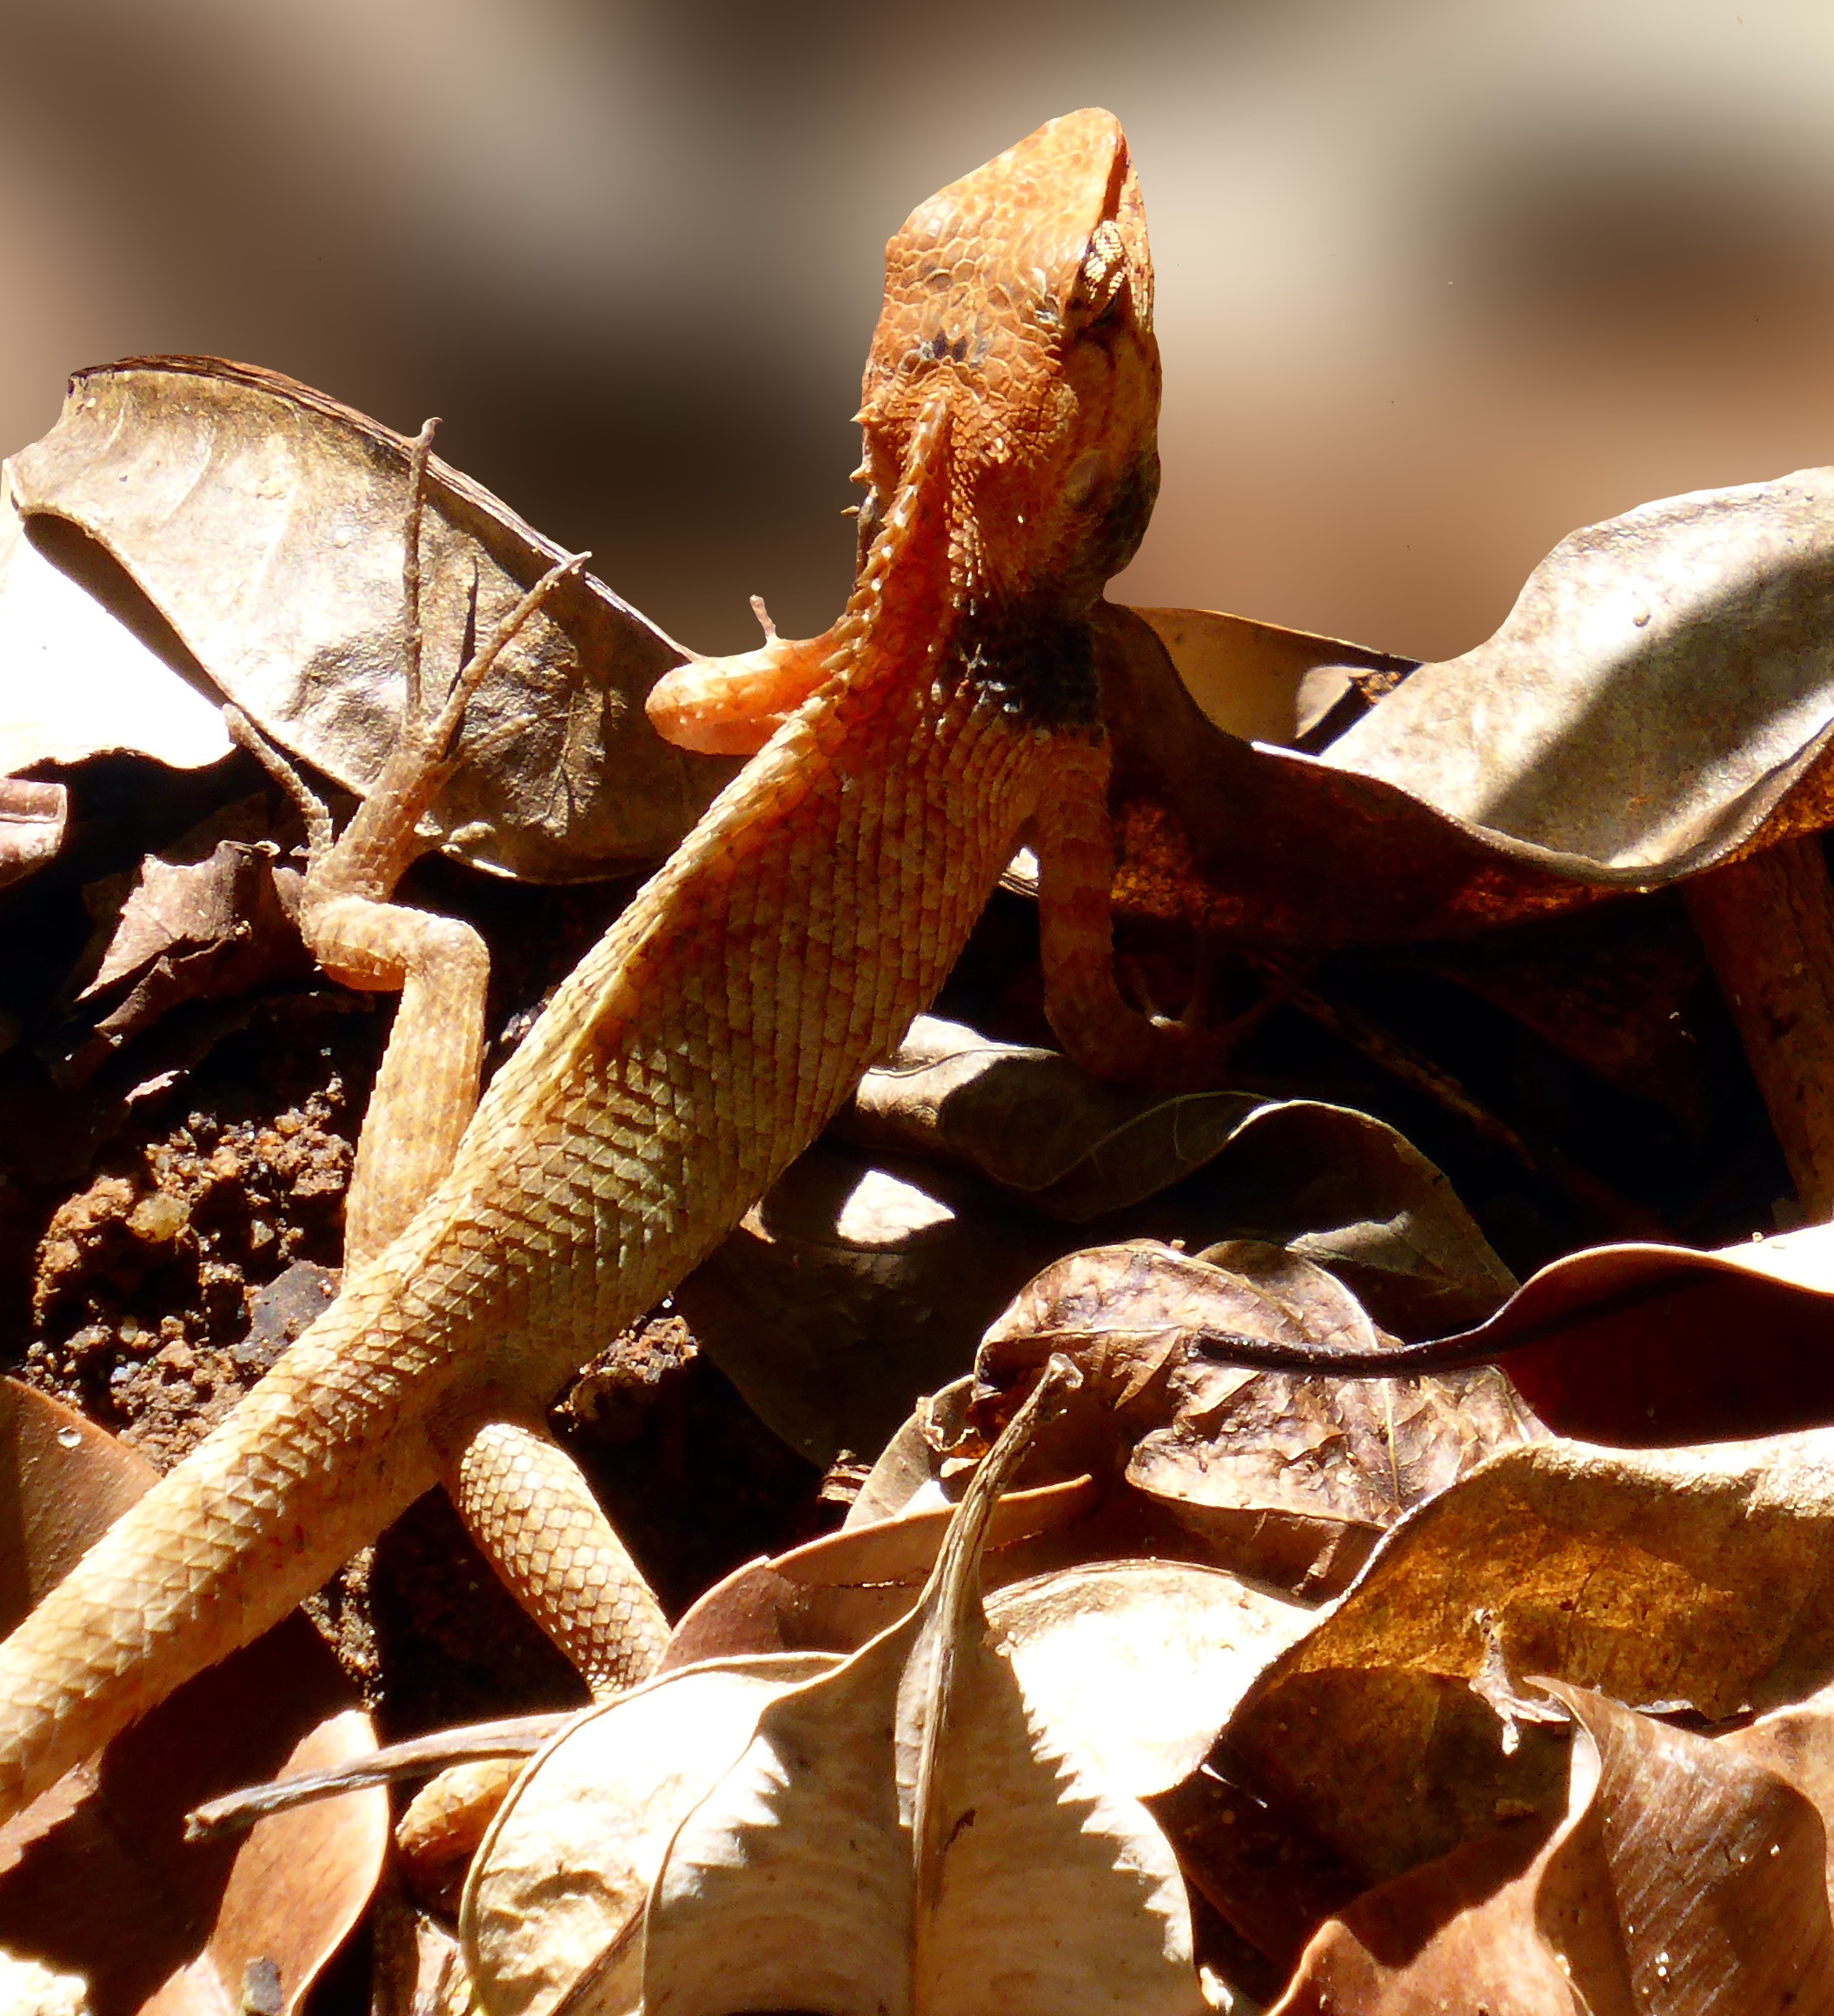
leaf, animal, food, asia, reptile, scale, fauna, lizard, claw, exot, macro photography, agamidae, back comb, scaled reptile, boas